Mitsubishi 2MR

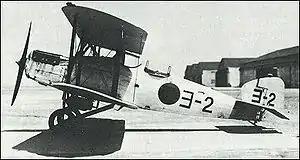

The Mitsubishi 2MR was a Japanese carrier-based reconnaissance aircraft of the 1920s, also known as the Navy Type 10 Carrier Reconnaissance Aircraft or the C1M in the Navy's short designation scheme. Designed for Mitsubishi by the British aircraft designer Herbert Smith, the 2MR was used by the Imperial Japanese Navy through the 1920s and 1930s.